The Great Battles of Hannibal

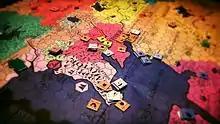
"The Great Battles of Hannibal" was adapted from the board wargame "SPQR", part of a series that had achieved commercial success at a time of decline for physical game sales.

"The Great Battles of Hannibal" was announced by developer Erudite Software and publisher Interactive Magic in early 1997, alongside its sequel "Caesar". Erudite had signed with Interactive Magic in mid-1996 to publish "Hannibal"s predecessor, "The Great Battles of Alexander", after that game's long and troubled development history. The publisher declared its intent to publish all three games as the "Great Battles" series in January 1997, and assigned S. Craig Taylor to be their producer. GMT Games assisted in the creation of the series, and each entry was based on one of its board titles. While "Alexander" derived from GMT's board wargame of the same name, Erudite built "Hannibal" on "SPQR", part of the same series. The physical "Great Battles" titles were known as commercial successes in a period of falling sales for the medium.